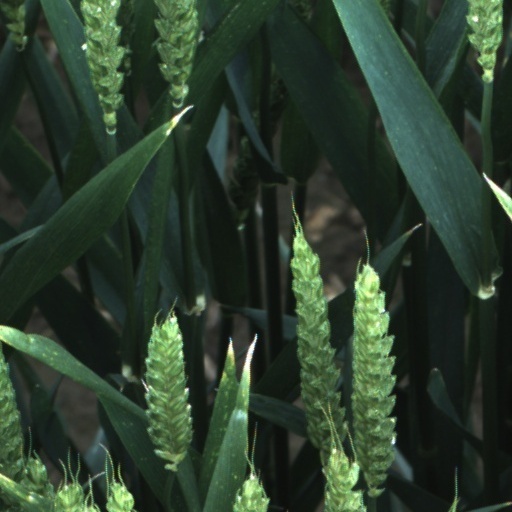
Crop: wheat